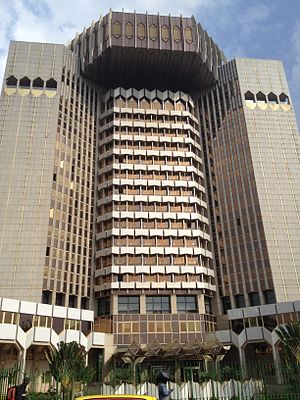
Centralbanken for de centralafrikanske stater
Hovedkvarteret for den BEAC i Yaounde
Centralbanken for de centralafrikanske stater er centralbanken for de centralafrikanske stater Cameroun, Centralafrikanske Republik, Gabon, Republikken Congo, Ækvatorialguinea og Tchad.